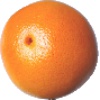
Label: pink_grapefruit